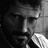
Emotion: neutral